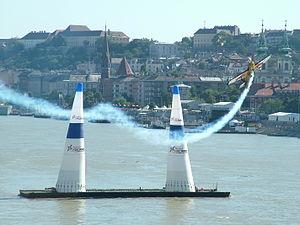
Le Championnat du monde Red Bull de course aérienne est un championnat international de course aérienne parrainé par la Fédération aéronautique internationale mais organisé et géré par Red Bull. La compétition consiste en des slaloms aériens, matérialisés par des plots en tissu gonflés d'air, que les pilotes parcourent à basse altitude en contre-la-montre. Les appareils sont des avions de voltige monomoteurs, principalement l'Edge 540 et le MXS-R. Les épreuves se déroulent généralement au-dessus de plans d'eau à proximité des grandes villes mais aussi sur des aérodromes ou des sites naturels. Elles attirent de grandes foules et sont accompagnées de spectacles aériens et diffusées dans le monde entier.